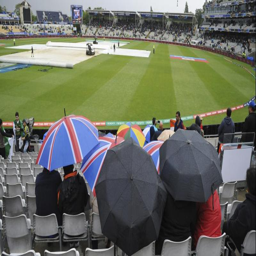
the weather has been as unpredictable as ever during cricket tournament .